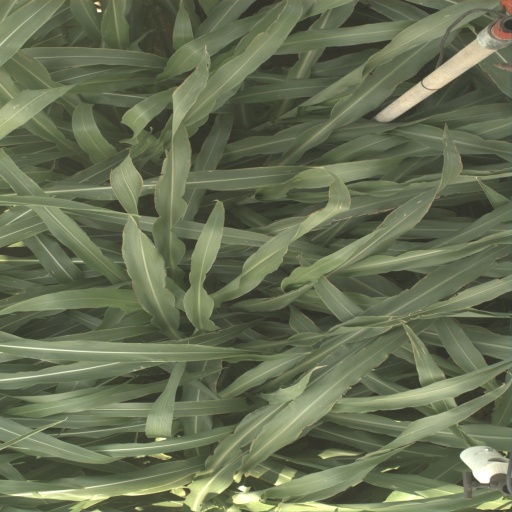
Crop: sorghum